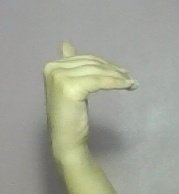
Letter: khaa